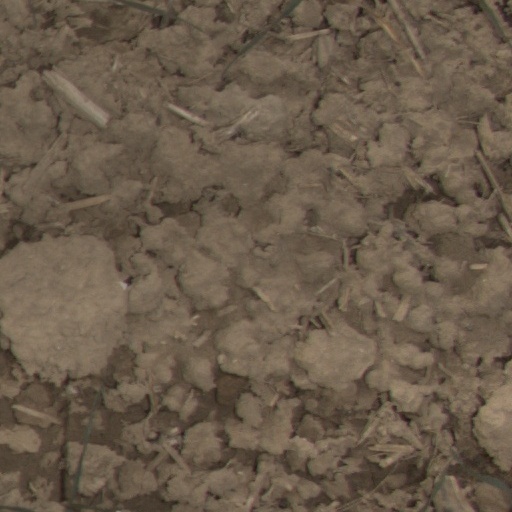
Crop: wheat